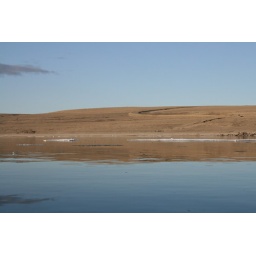
on a boat in the arctic ocean